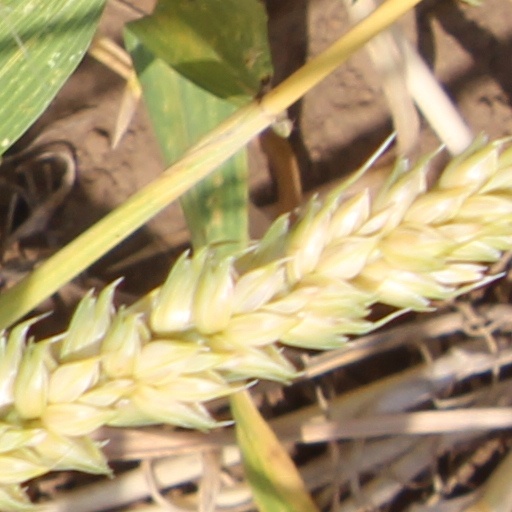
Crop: wheat